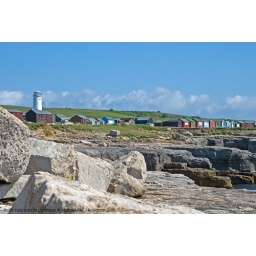
The old lighthouse at Portland Dorset with beach huts in front. June 2008. Nikon D80 camera